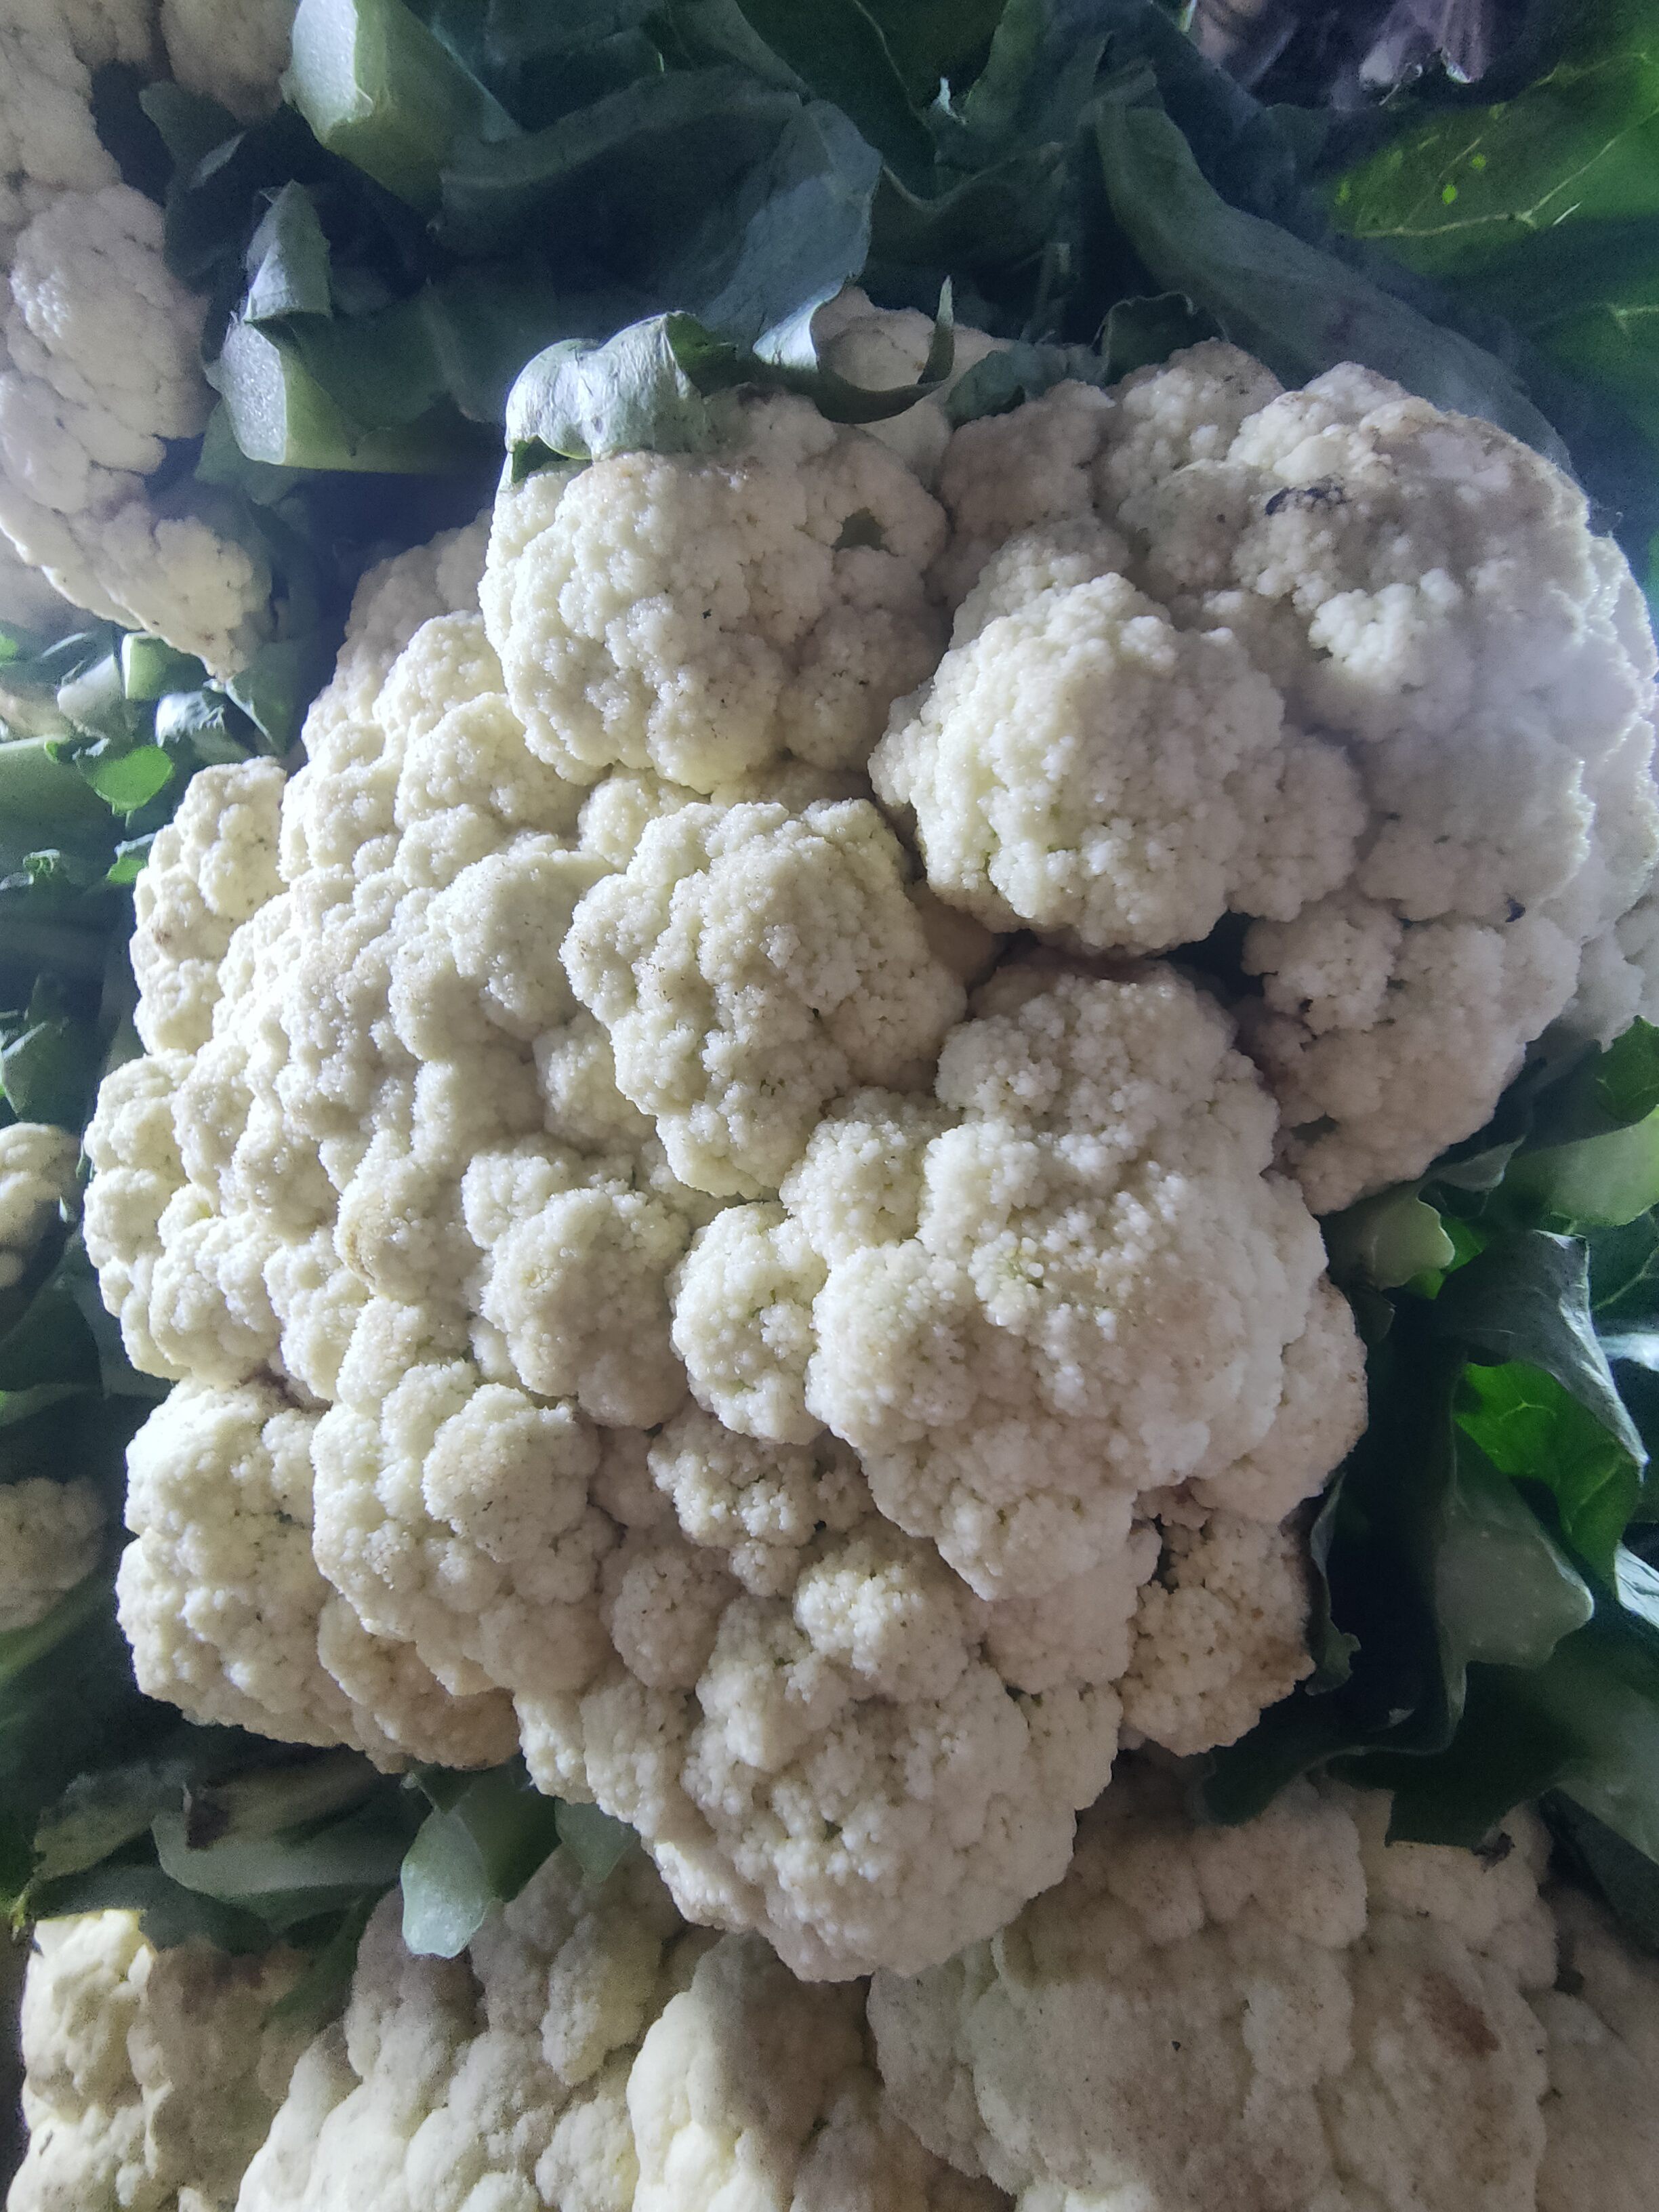
Label: Brassica oleracea